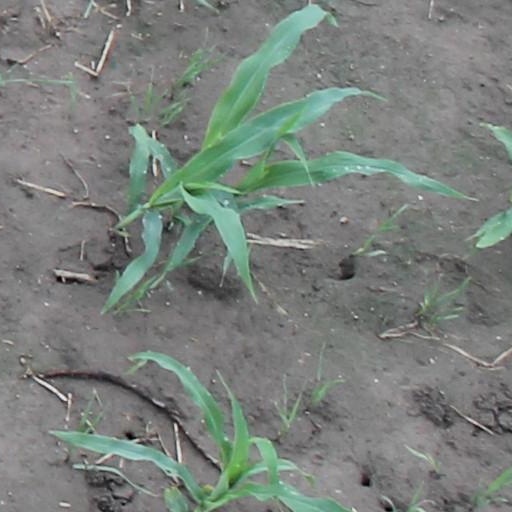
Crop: maize; corn